Rajoo Dada

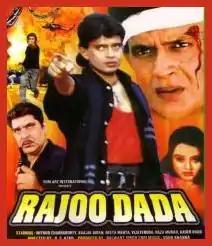
DVD Cover

Rajoo Dada is a 1992 Indian Hindi-language film directed by D. S. Azaad. The film stars Mithun Chakraborty, Vijayendra Ghatge, Kajal Kiran, Neeta Mehta in lead roles. Even though the film was censored in 1990, it had a theatrical release only in 1992.